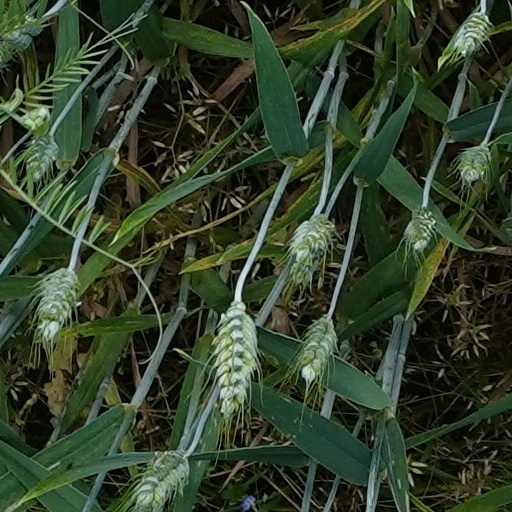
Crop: wheat